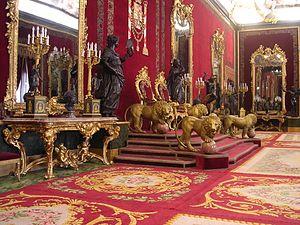
La photosculpture ou photo-sculpture est une technique inventée en 1859-1860 par François Willème, peintre, photographe et sculpteur français. Elle permet la reproduction photographique des objets en relief d'après nature.
Le palais royal de Madrid est la résidence officielle du roi d'Espagne. Les rois actuels ne résident pas en son sein, mais plutôt au palais de la Zarzuela. Le palais royal est utilisé pour des fonctions protocolaires.